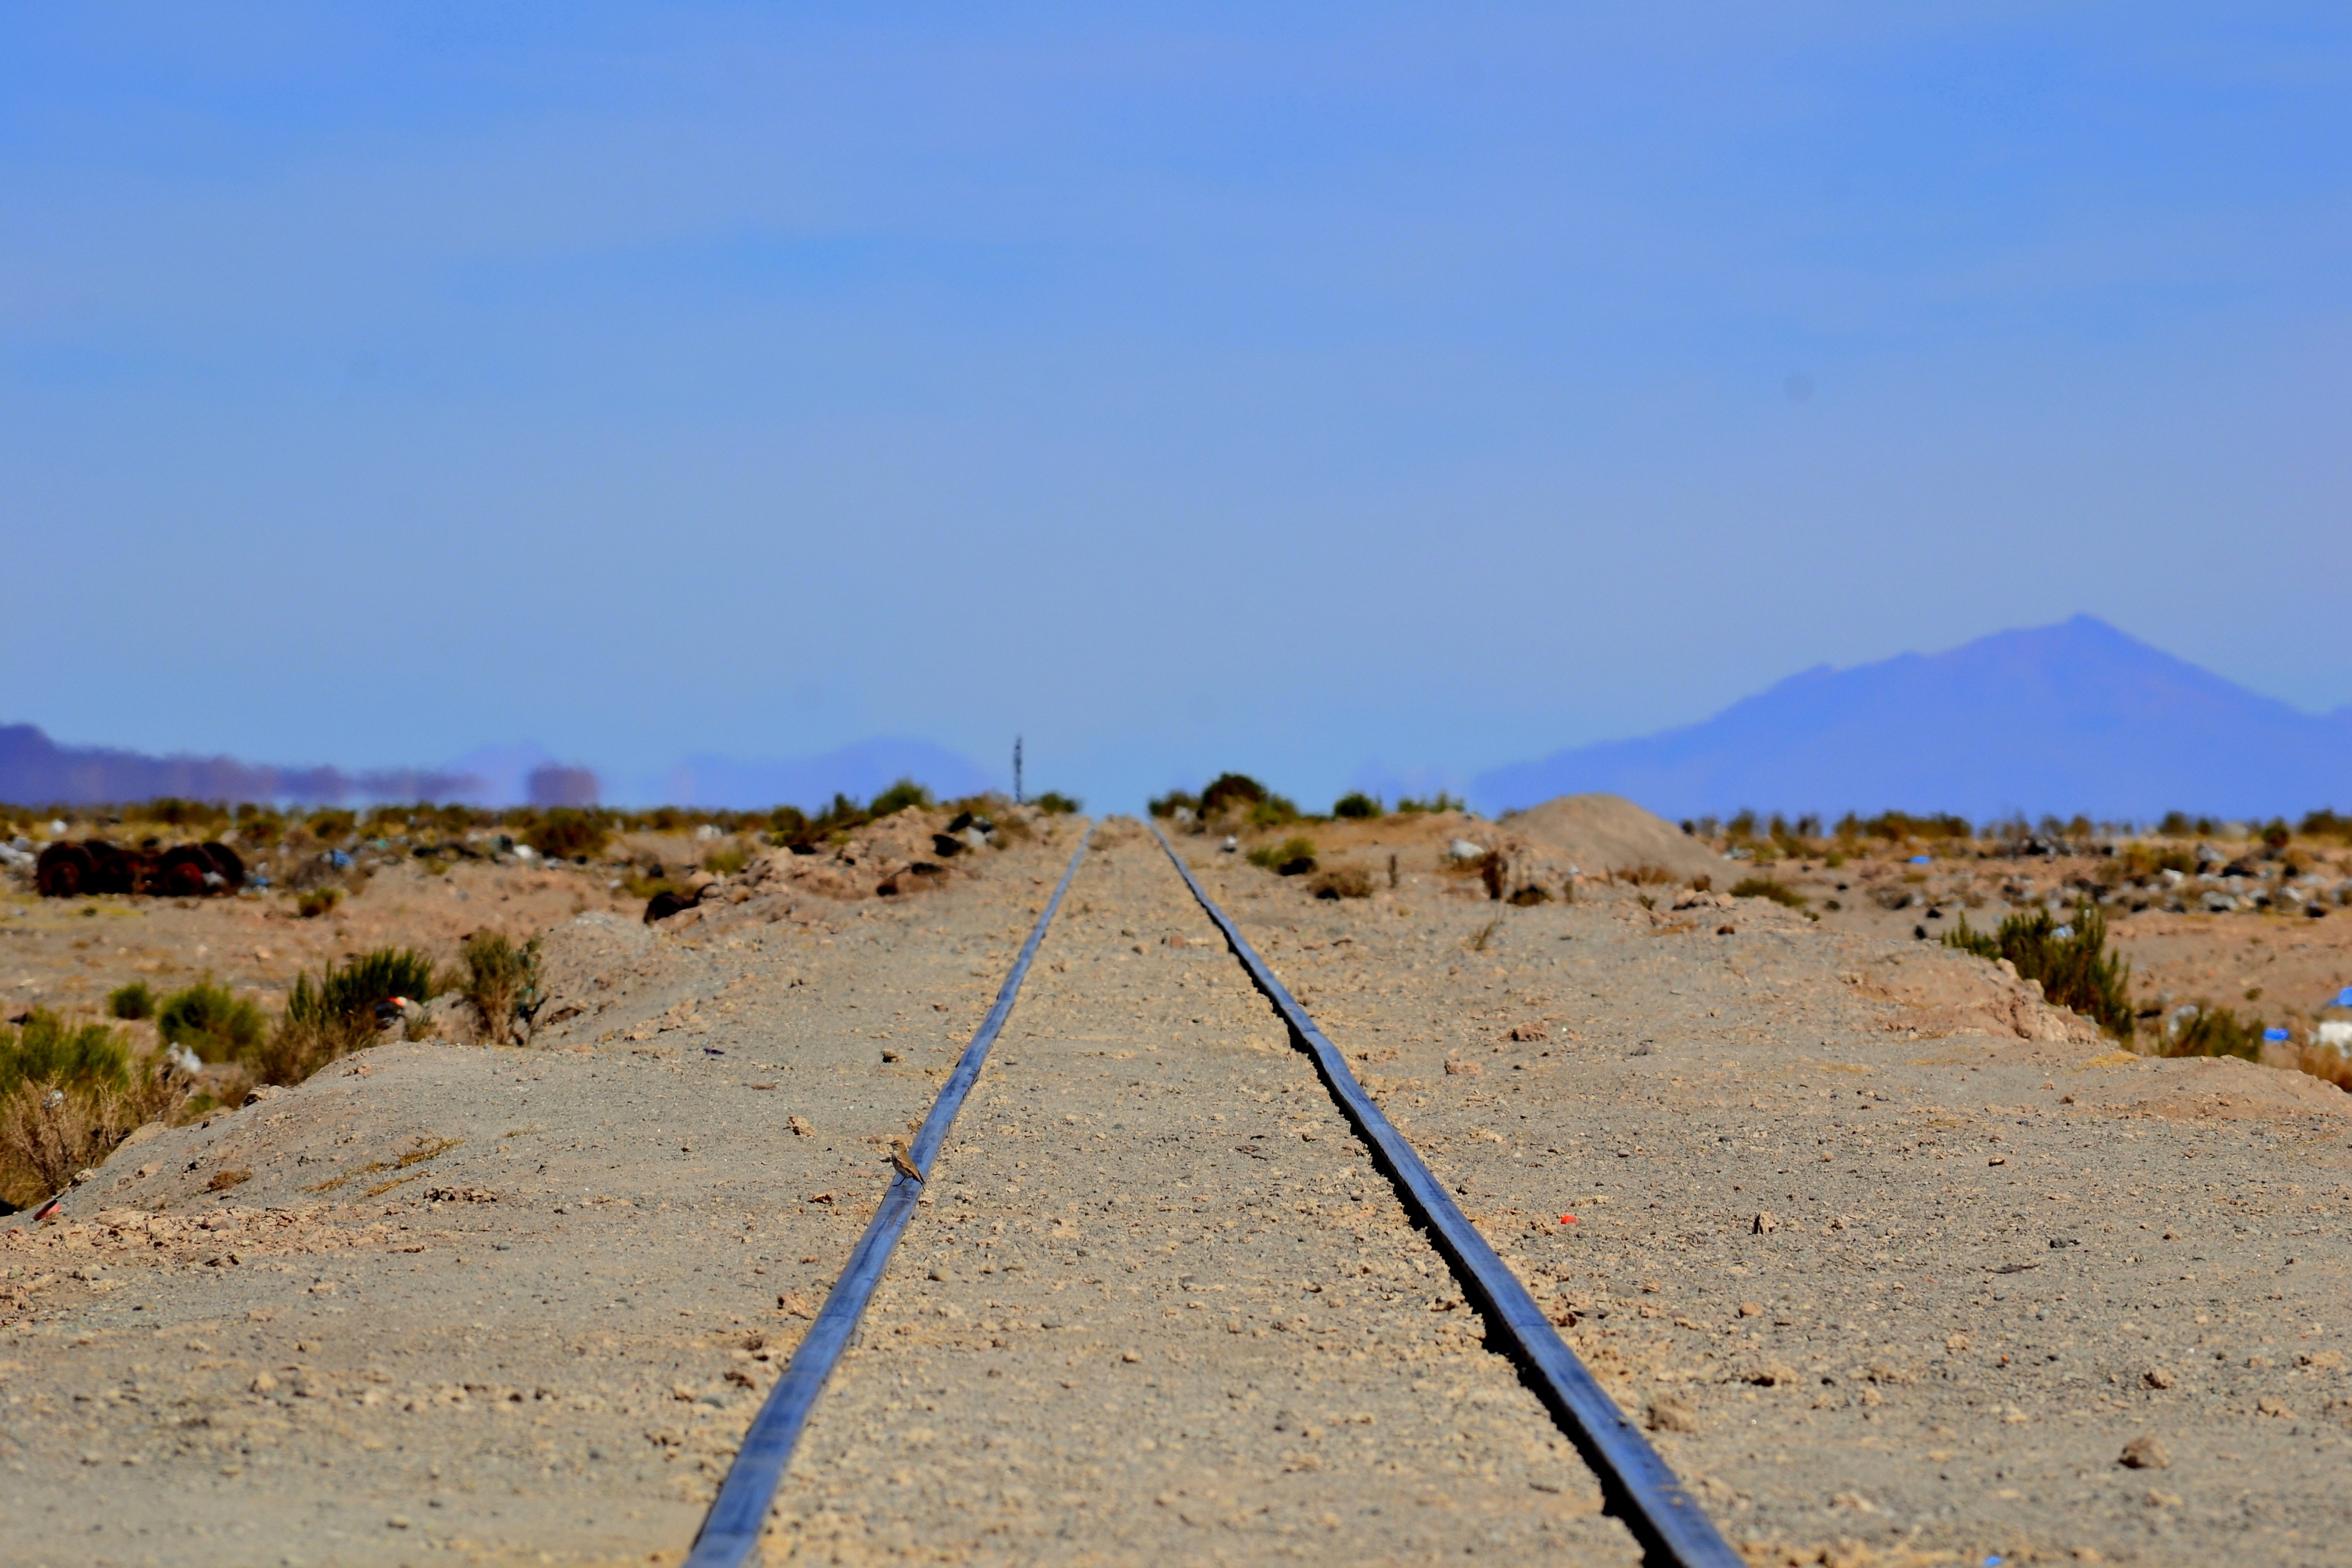
beach, landscape, sea, coast, sand, horizon, road, prairie, desert, dune, soil, plain, plateau, habitat, ecosystem, sahara, wadi, steppe, landform, natural environment, aeolian landform